Phillip Merling

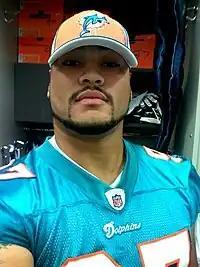
Merling with the Miami Dolphins in 2009

Phillip Blaine Merling (born April 19, 1985) is an American former professional football player who was a defensive end in the National Football League (NFL). He played college football for the Clemson Tigers and was selected by the Miami Dolphins in the second round of the 2008 NFL draft.